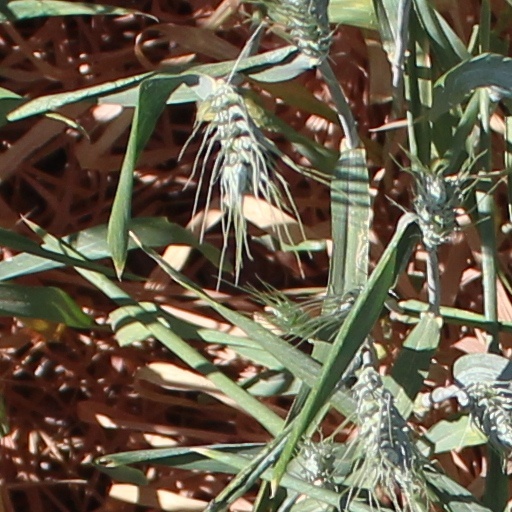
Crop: wheat